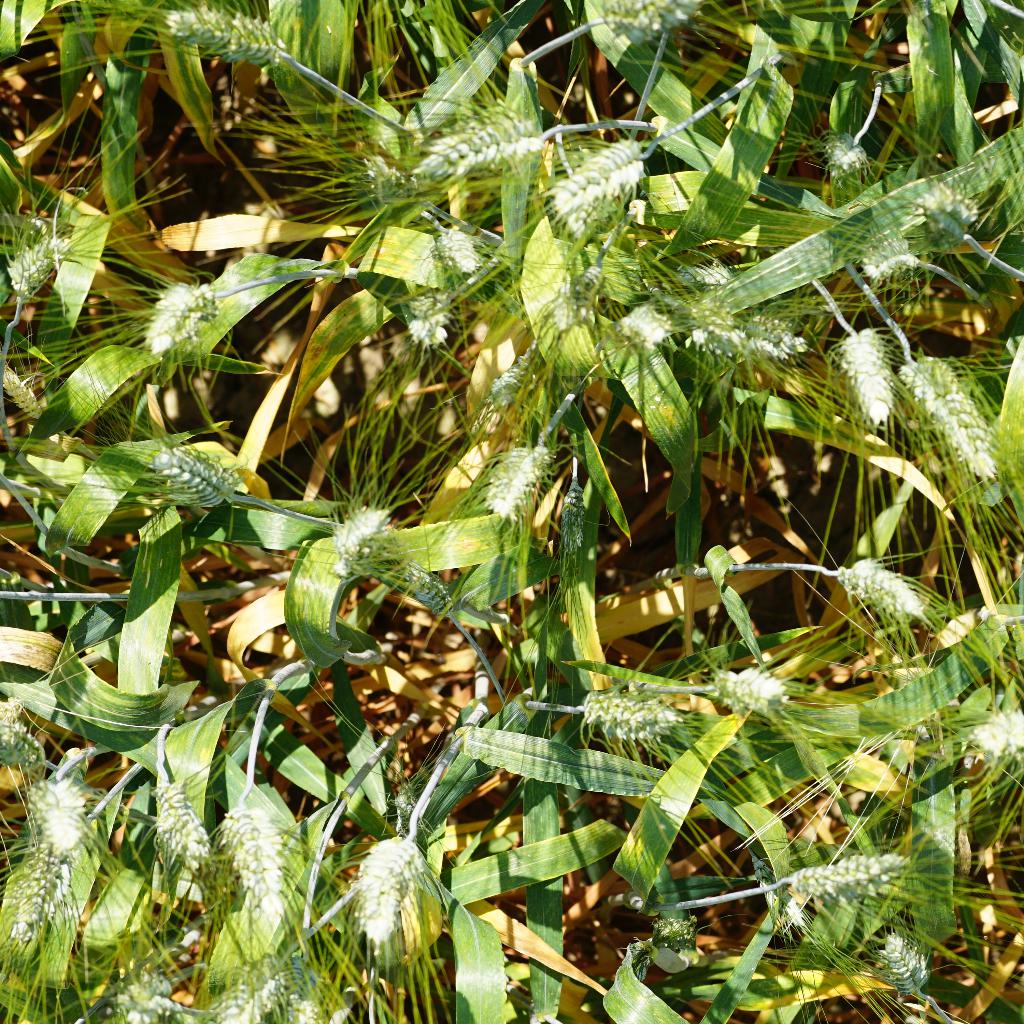
Country: France
Location: Gréoux
Wheat development stage: Filling